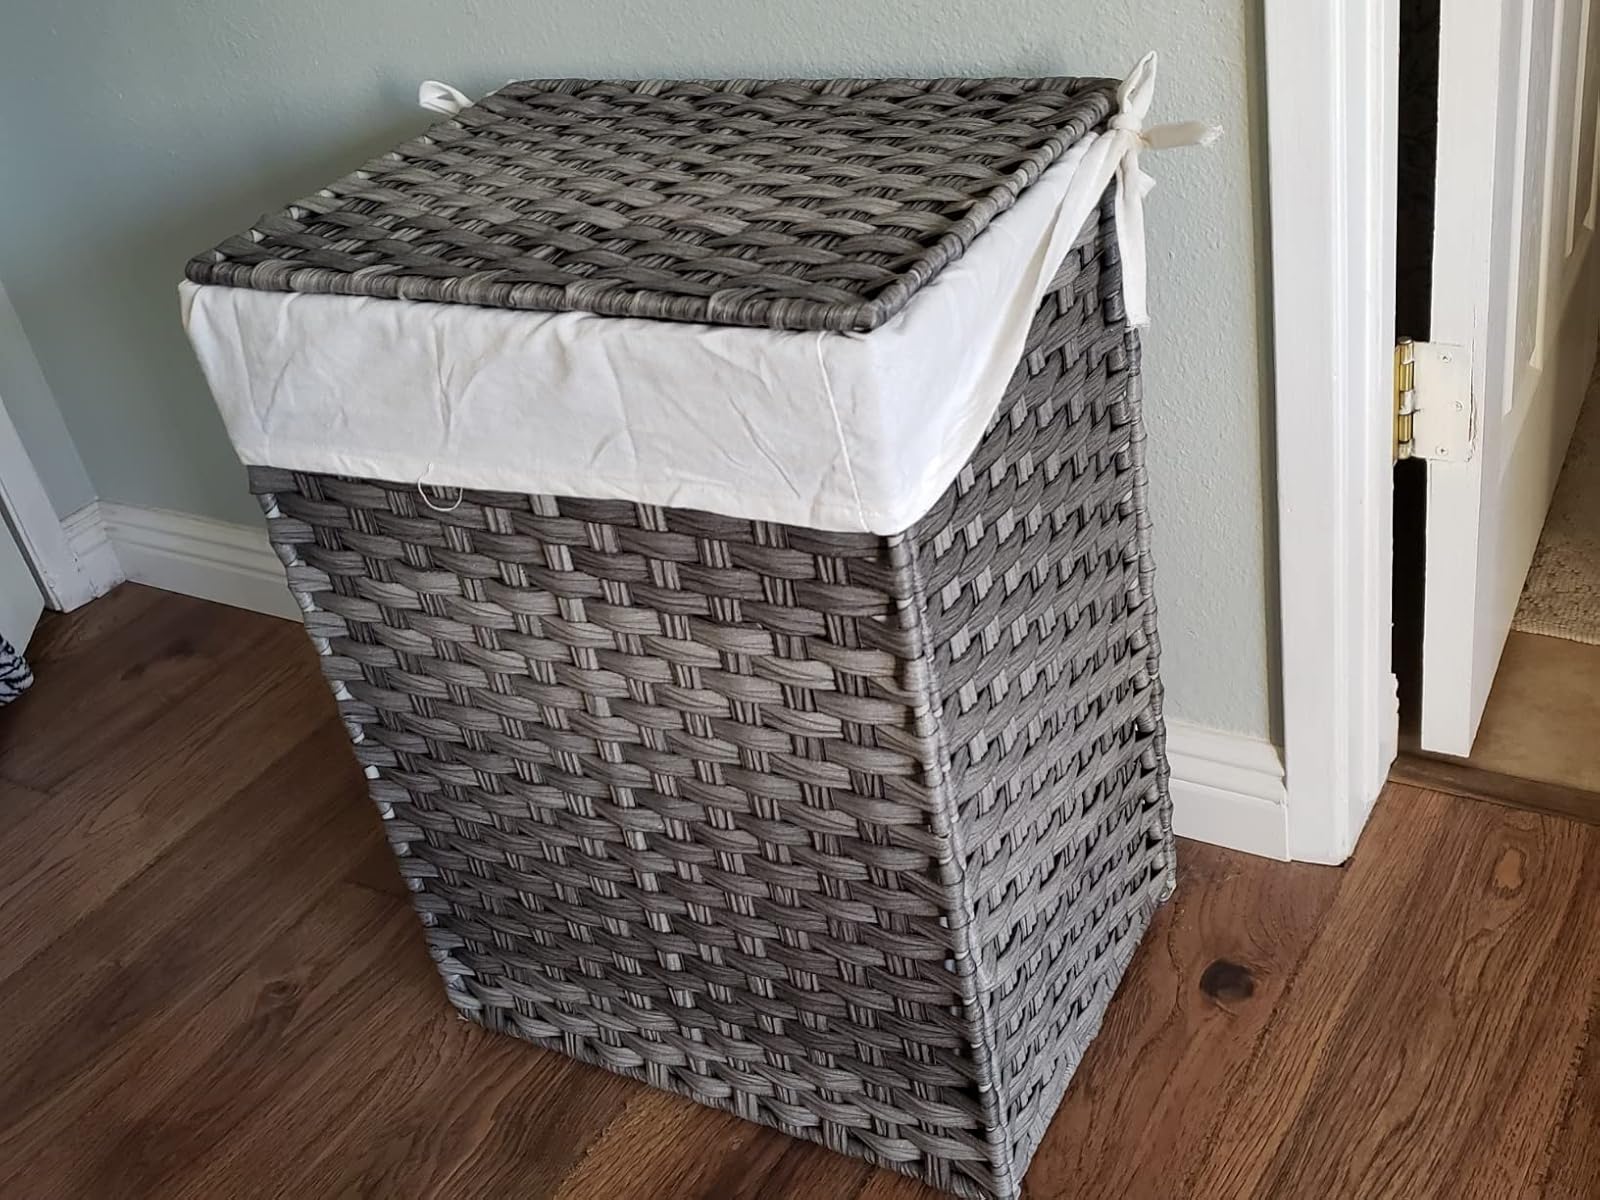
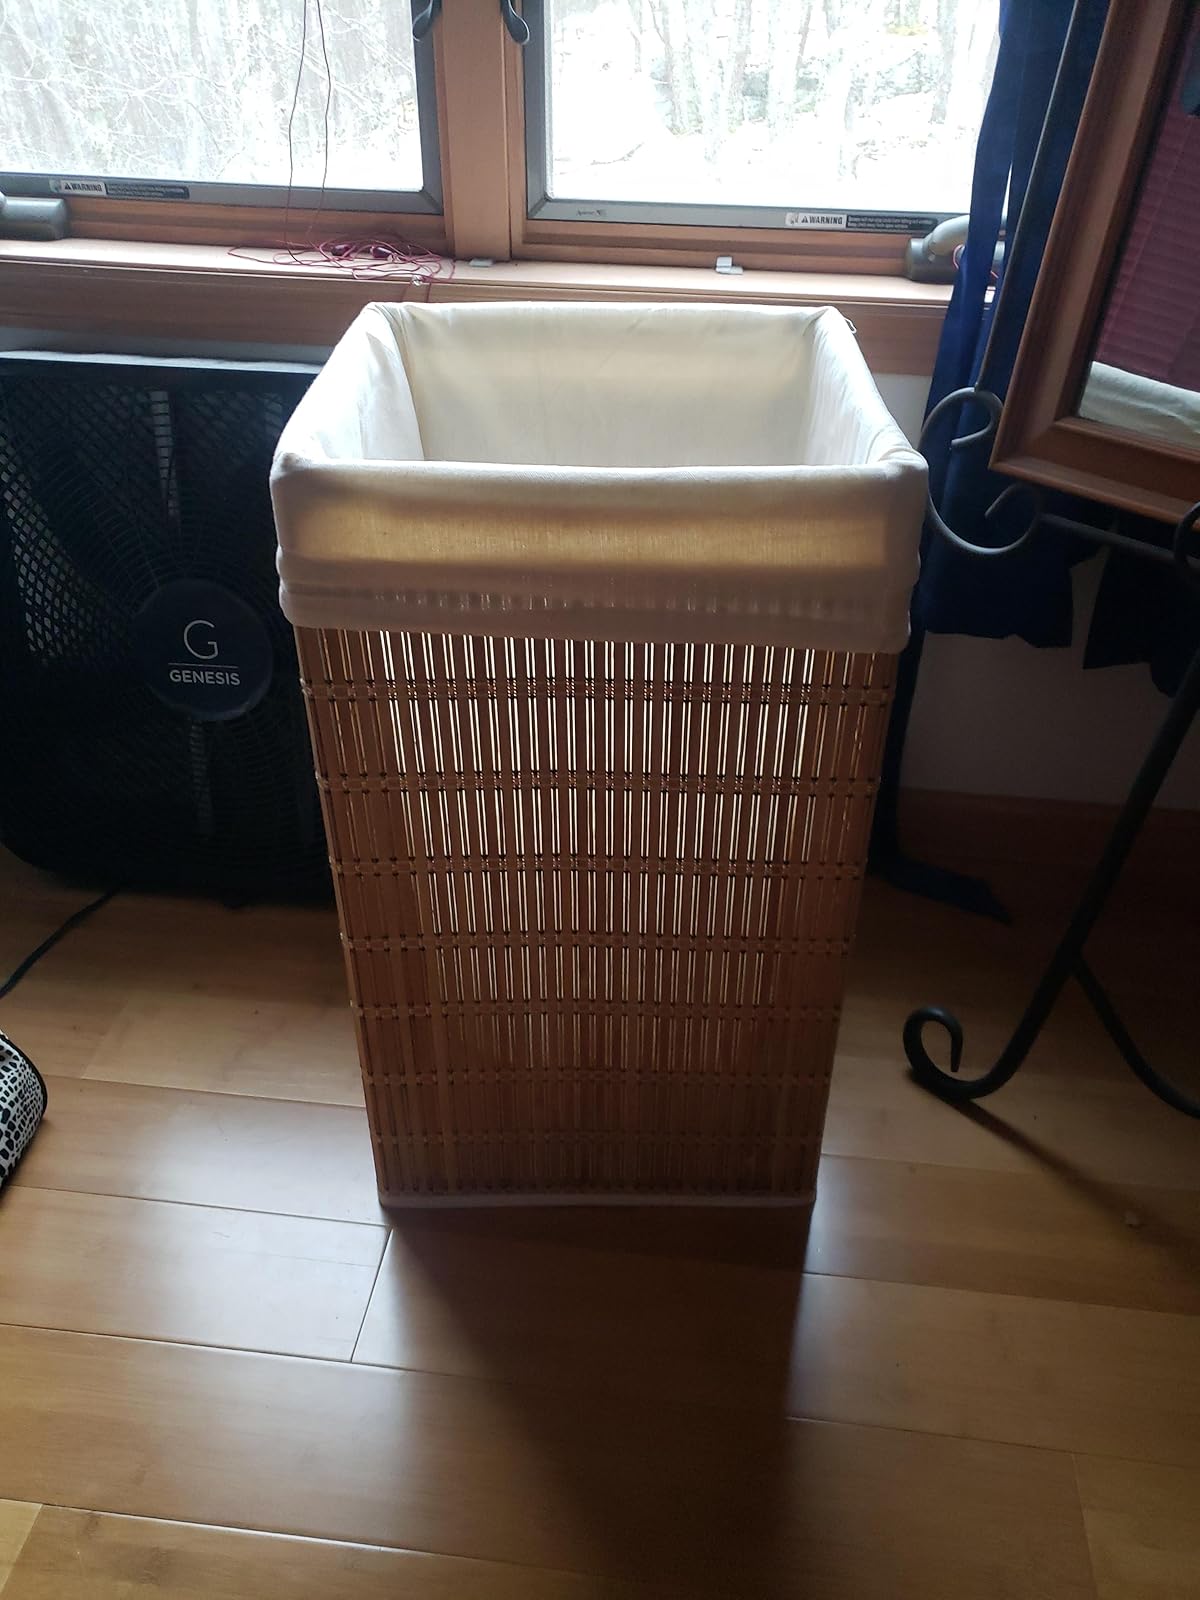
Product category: items_hamper
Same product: no